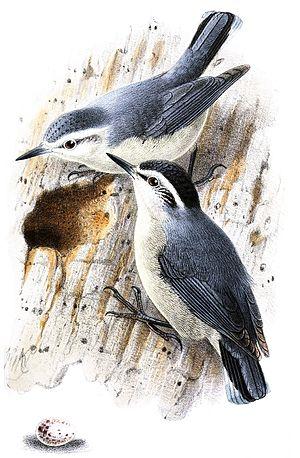
La Sittelle corse est une espèce d'oiseaux de la famille des Sittidae. C'est une sittelle relativement petite, mesurant près de 12 cm. Les parties supérieures sont gris bleuté, les parties inférieures blanc grisâtre. Le mâle se distingue de la femelle par sa calotte entièrement noire. L'espèce est sédentaire, territoriale et peu farouche. Elle se nourrit souvent haut dans les Pins laricio corses, consommant principalement des pignons, mais attrapant aussi quelques insectes volants. La saison de reproduction a lieu entre avril et mai ; le nid est placé dans le tronc d'un vieux pin, et la couvée compte cinq à six œufs. Les jeunes s'émancipent 22 à 24 jours après leur naissance.